Haitian literature

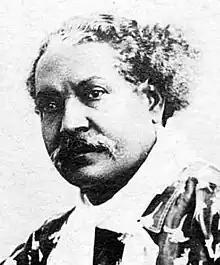
Oswald Durand (1840–1906)

In the eighteenth century, settlers published descriptive and political works in France. Haitian literature has its origins in the country's independence.